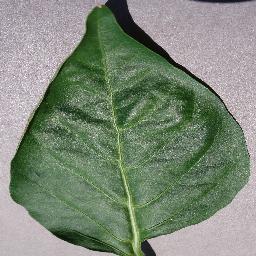
Label: Pepper,_bell___healthy